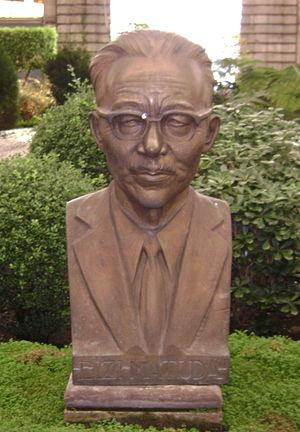
Eizi Matuda est un botaniste japonais, né le 20 avril 1894 à Nagasaki et mort le 12 février 1978 à Lima.